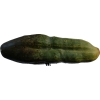
Label: cucumber